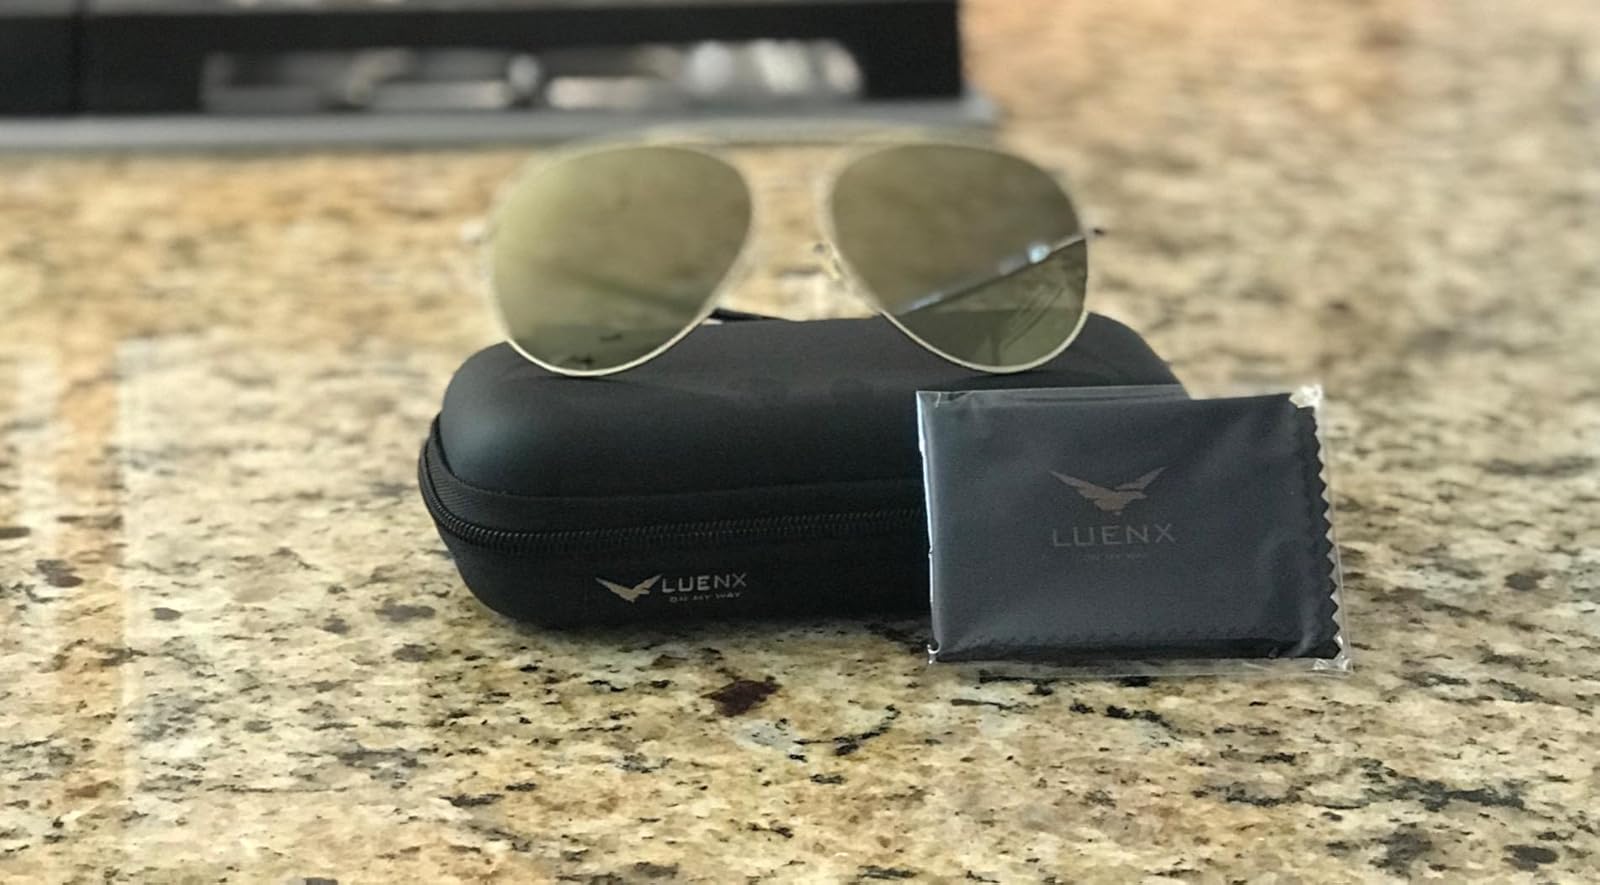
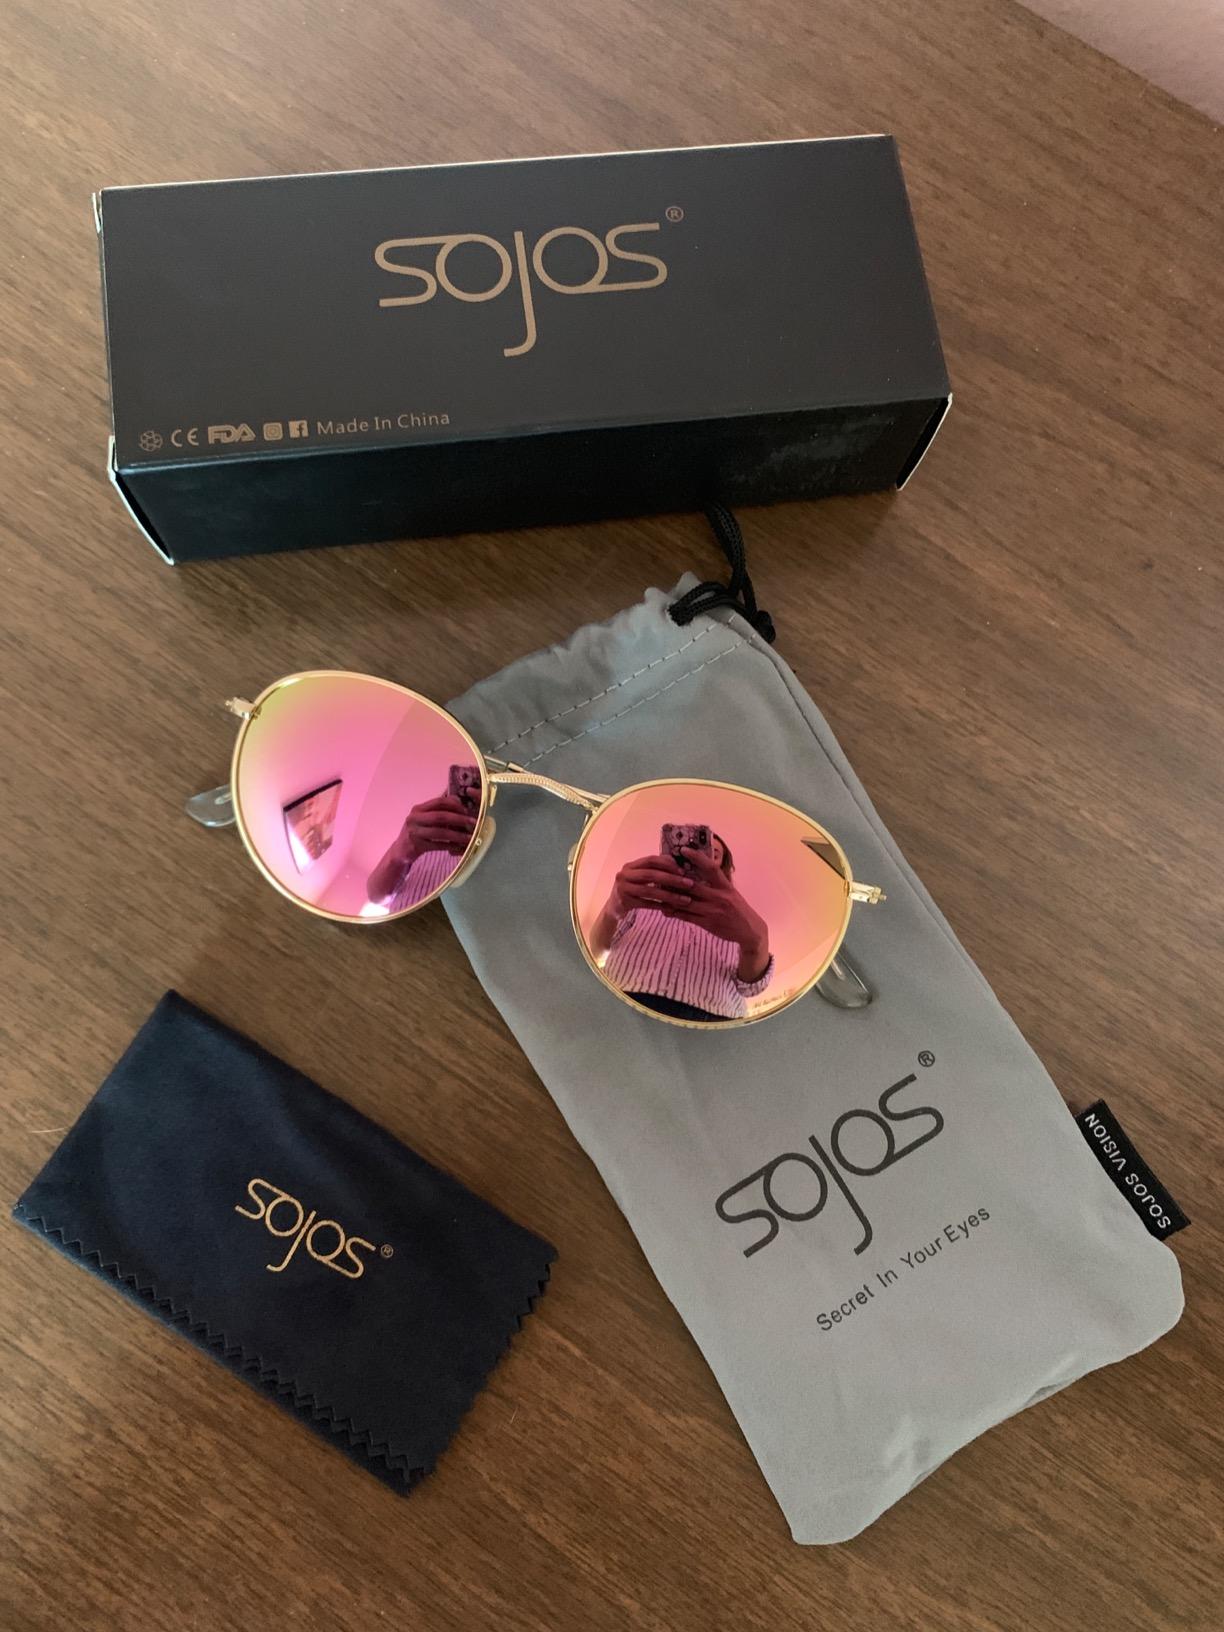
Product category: accessories_sunglasses
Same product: no